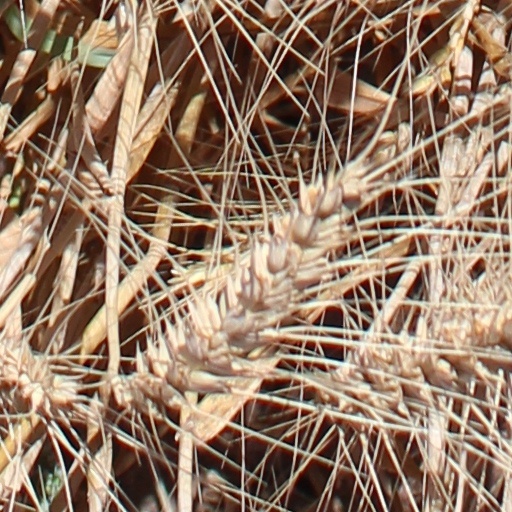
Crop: wheat